A2 road (England)

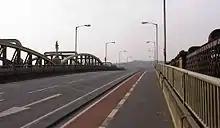
Looking west: the modern A2 crossing the River Medway at Rochester near the Roman and Celt crossings

The A2 reverts to a non-primary single carriageway road at this point. The M2 now parts company to bypass the Medway Towns, while the A2 heads into them. It enters Strood before crossing the River Medway into Rochester. The A2 bypasses the old High Street, heading instead along Corporation Street alongside the railway lines. It crosses the old High Street, climbs Star Hill and heads east into Chatham where it meets the A230 and A231. There used to be one way ring road but it was changed to two way running in 2006 and was partially closed to all but buses and taxis in 2009, meaning the ring road was no more. The A2 heads to the south of Gillingham, where the A289 Medway Northern Bypass joins it. The A278 departs from the A2 to head south to meet the M2, whereas the A2 goes through Rainham and Newington before entering green country for the first time since Three Crutches.